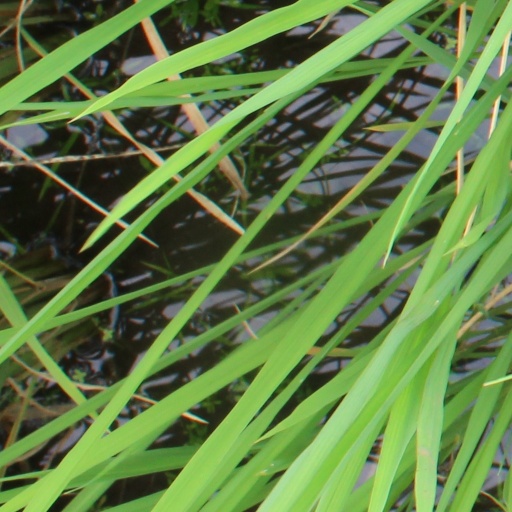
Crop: rice